India at the 2024 Summer Olympics

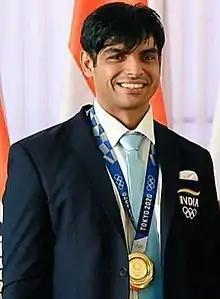
Neeraj Chopra with the gold medal

India won six medals in total including one silver and five bronze, three of which come from shooting. This was India's joint second highest total medal haul after the previous Games. Manu Bhaker won the first medal for India in the women's 10 m air pistol event. She won a bronze medal and became the first woman shooter to win an Olympic medal for India. In the mixed 10 m air pistol team event, she partnered with Sarabjot Singh to win another bronze medal, thus becoming the first Indian since independence to win two medals in a single Olympics. Swapnil Kusale then won another bronze medal in the men's 50 m rifle three positions event. This became India's seventh shooting medal across the Olympic Games.